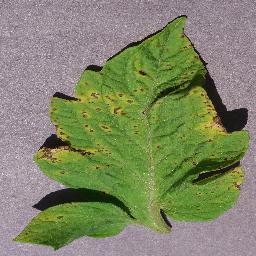
Label: Tomato___Septoria_leaf_spot